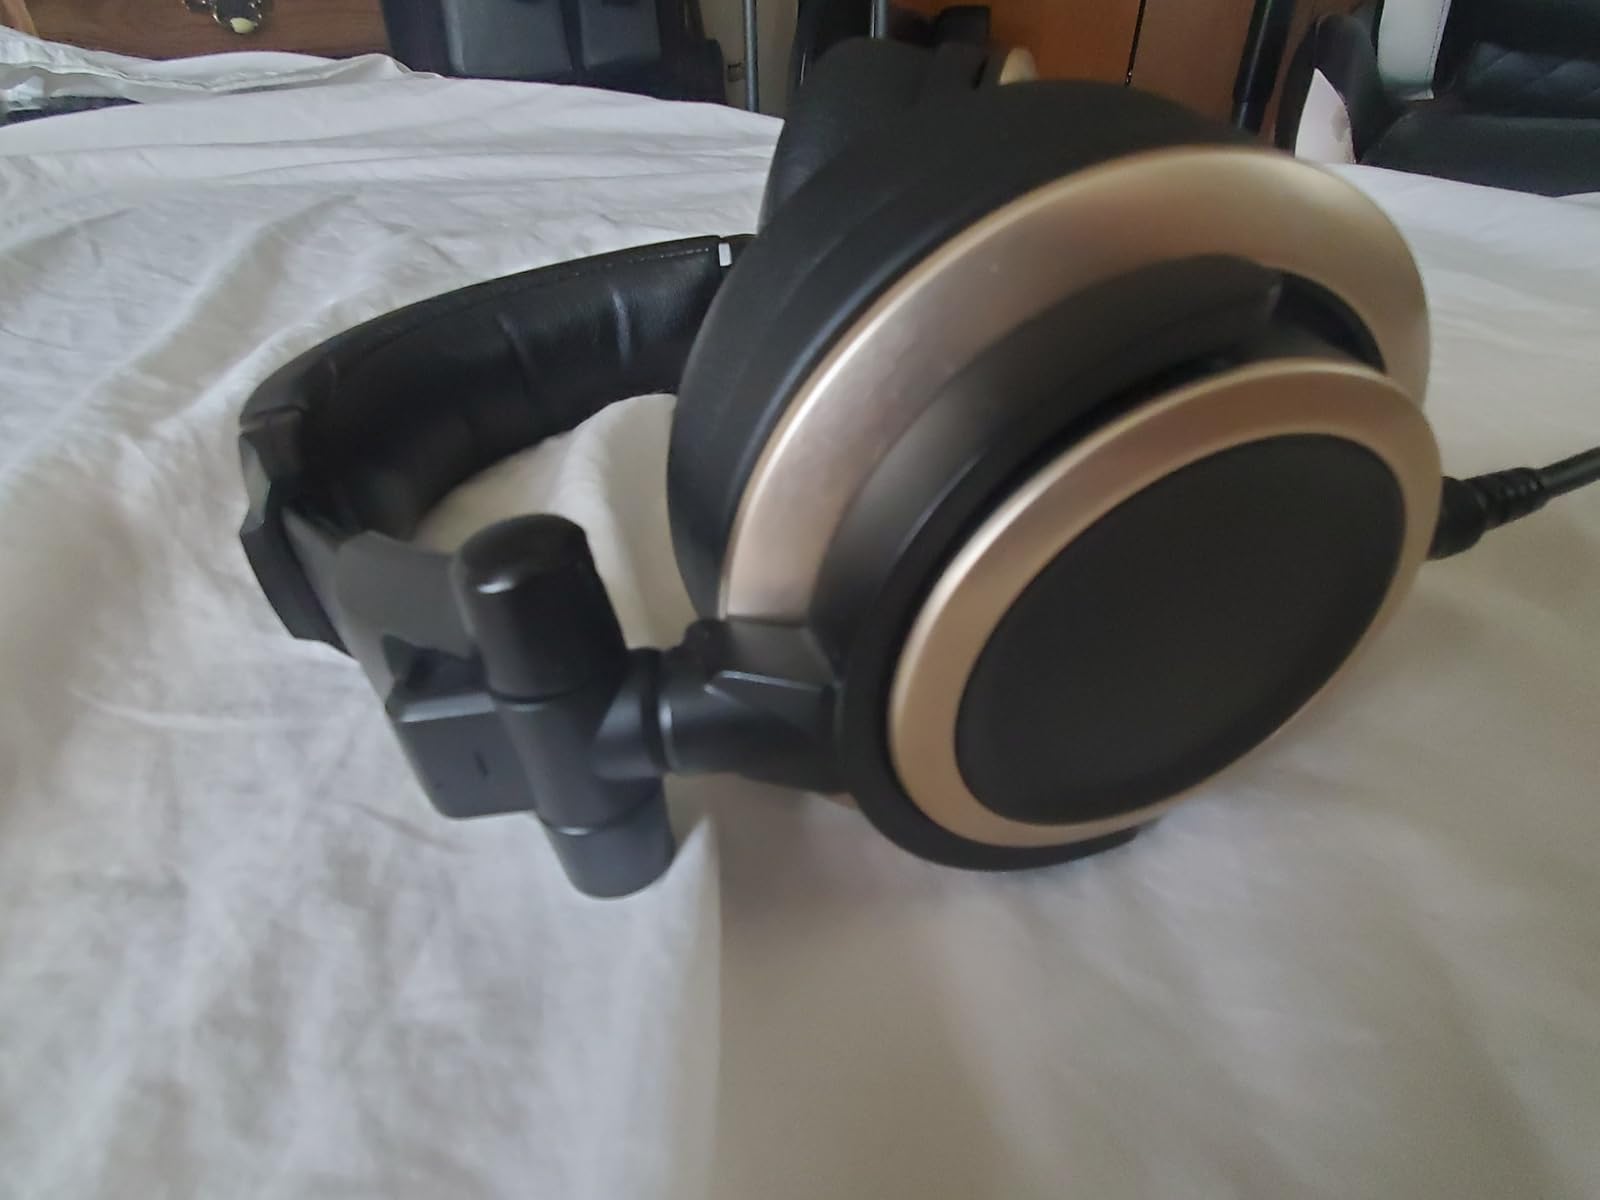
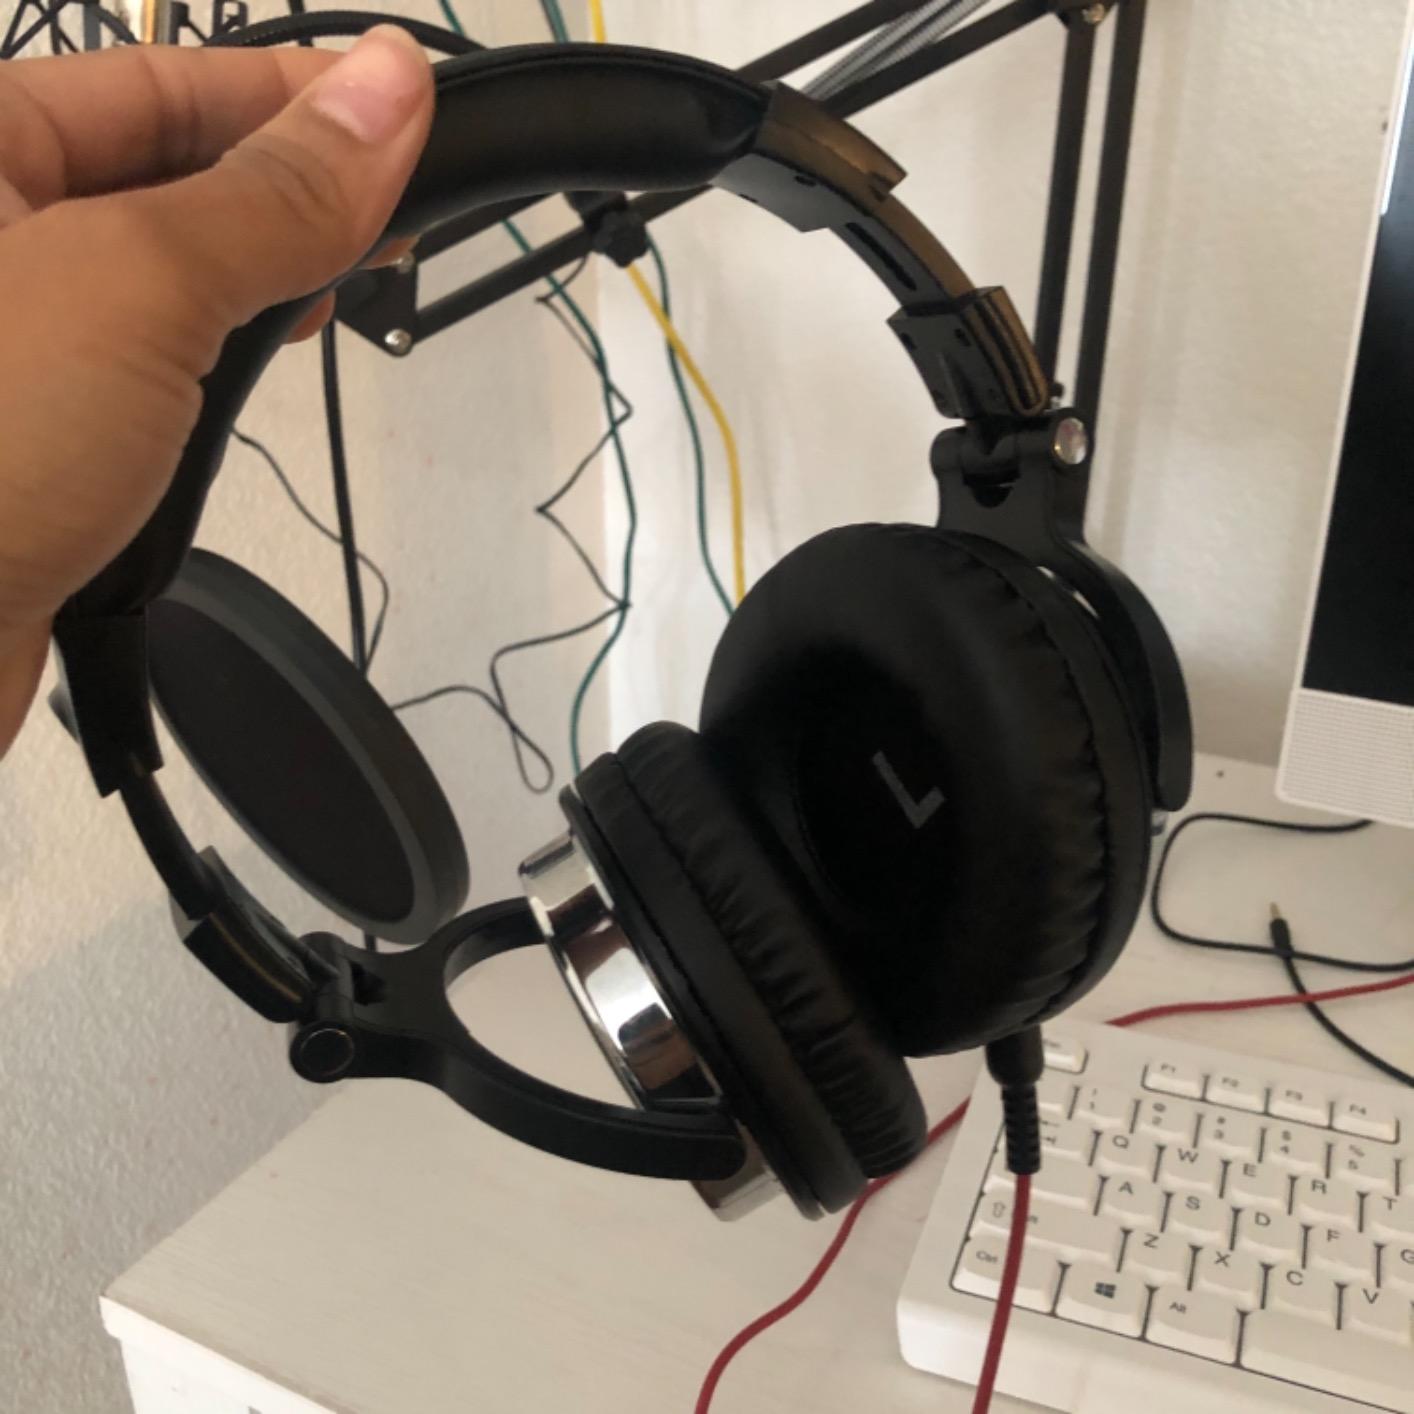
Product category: headphones
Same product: no